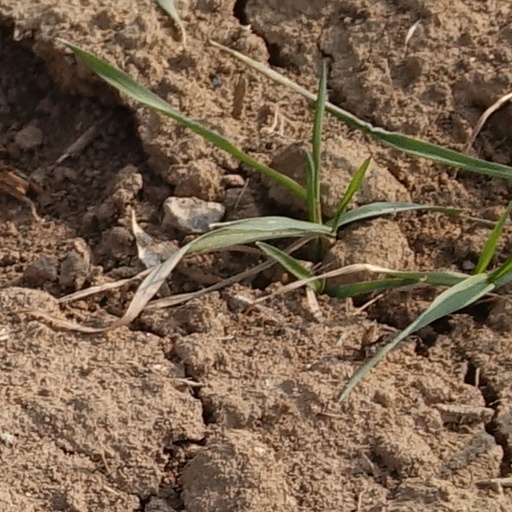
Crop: wheat